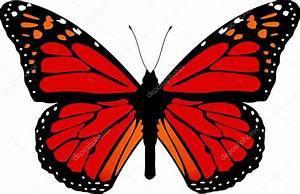
butterfly